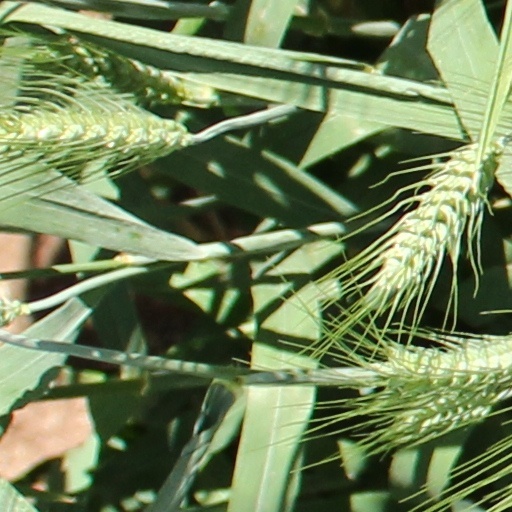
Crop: wheat